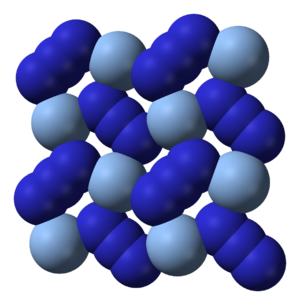
L'azoture d'argent est un composé chimique de formule AgN₃. C'est le sel d'argent de l'acide azothydrique. Ce composé incolore est connu pour être explosif.